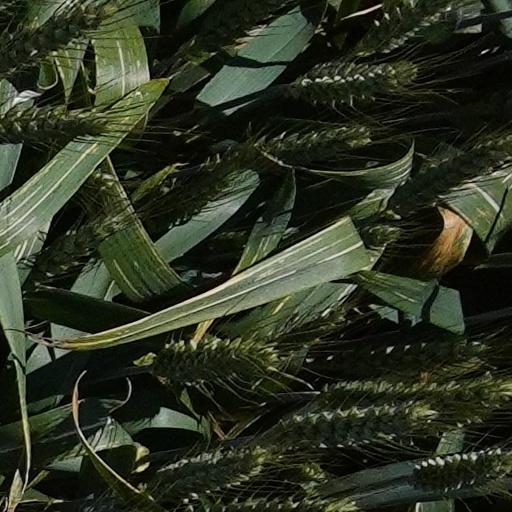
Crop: wheat